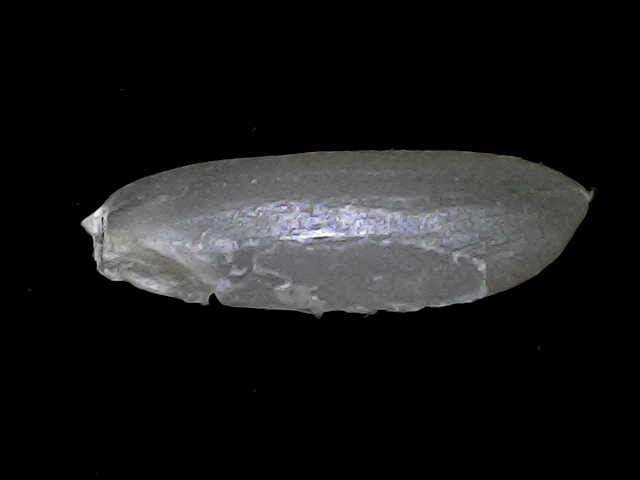
Rice variety: BRRI67